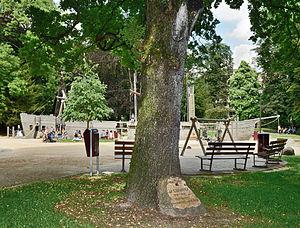
Luxembourg City: oak and plaque commemorating Jean-Henri-Guillaume Krombach (1791-1881), botanist. Unknown luxembourg-ville